Answer in natural language. Consider the 3D positions of the objects in the scene and not just the 2D positions in the image. Is the centerpoint of  framed monochromatic wall decor painting at a higher height than white color chair? Choose between the following options: yes or no
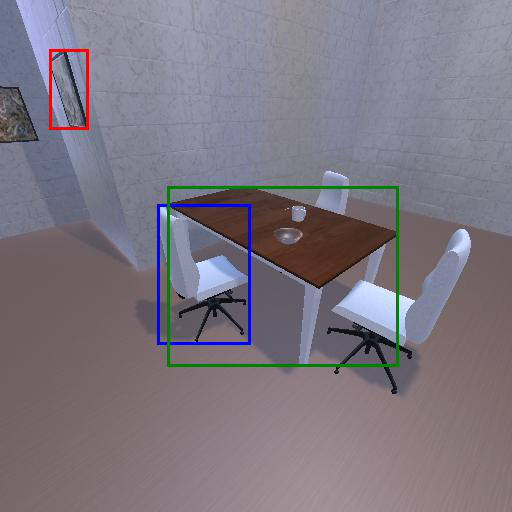
<answer>yes</answer>